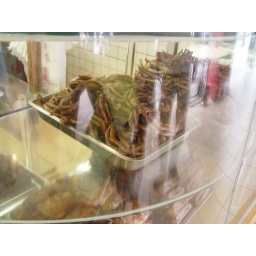
Chicken feet marinated in soy sauce. They also had duck tongues, chicken balls, duck hearts, and other various things.